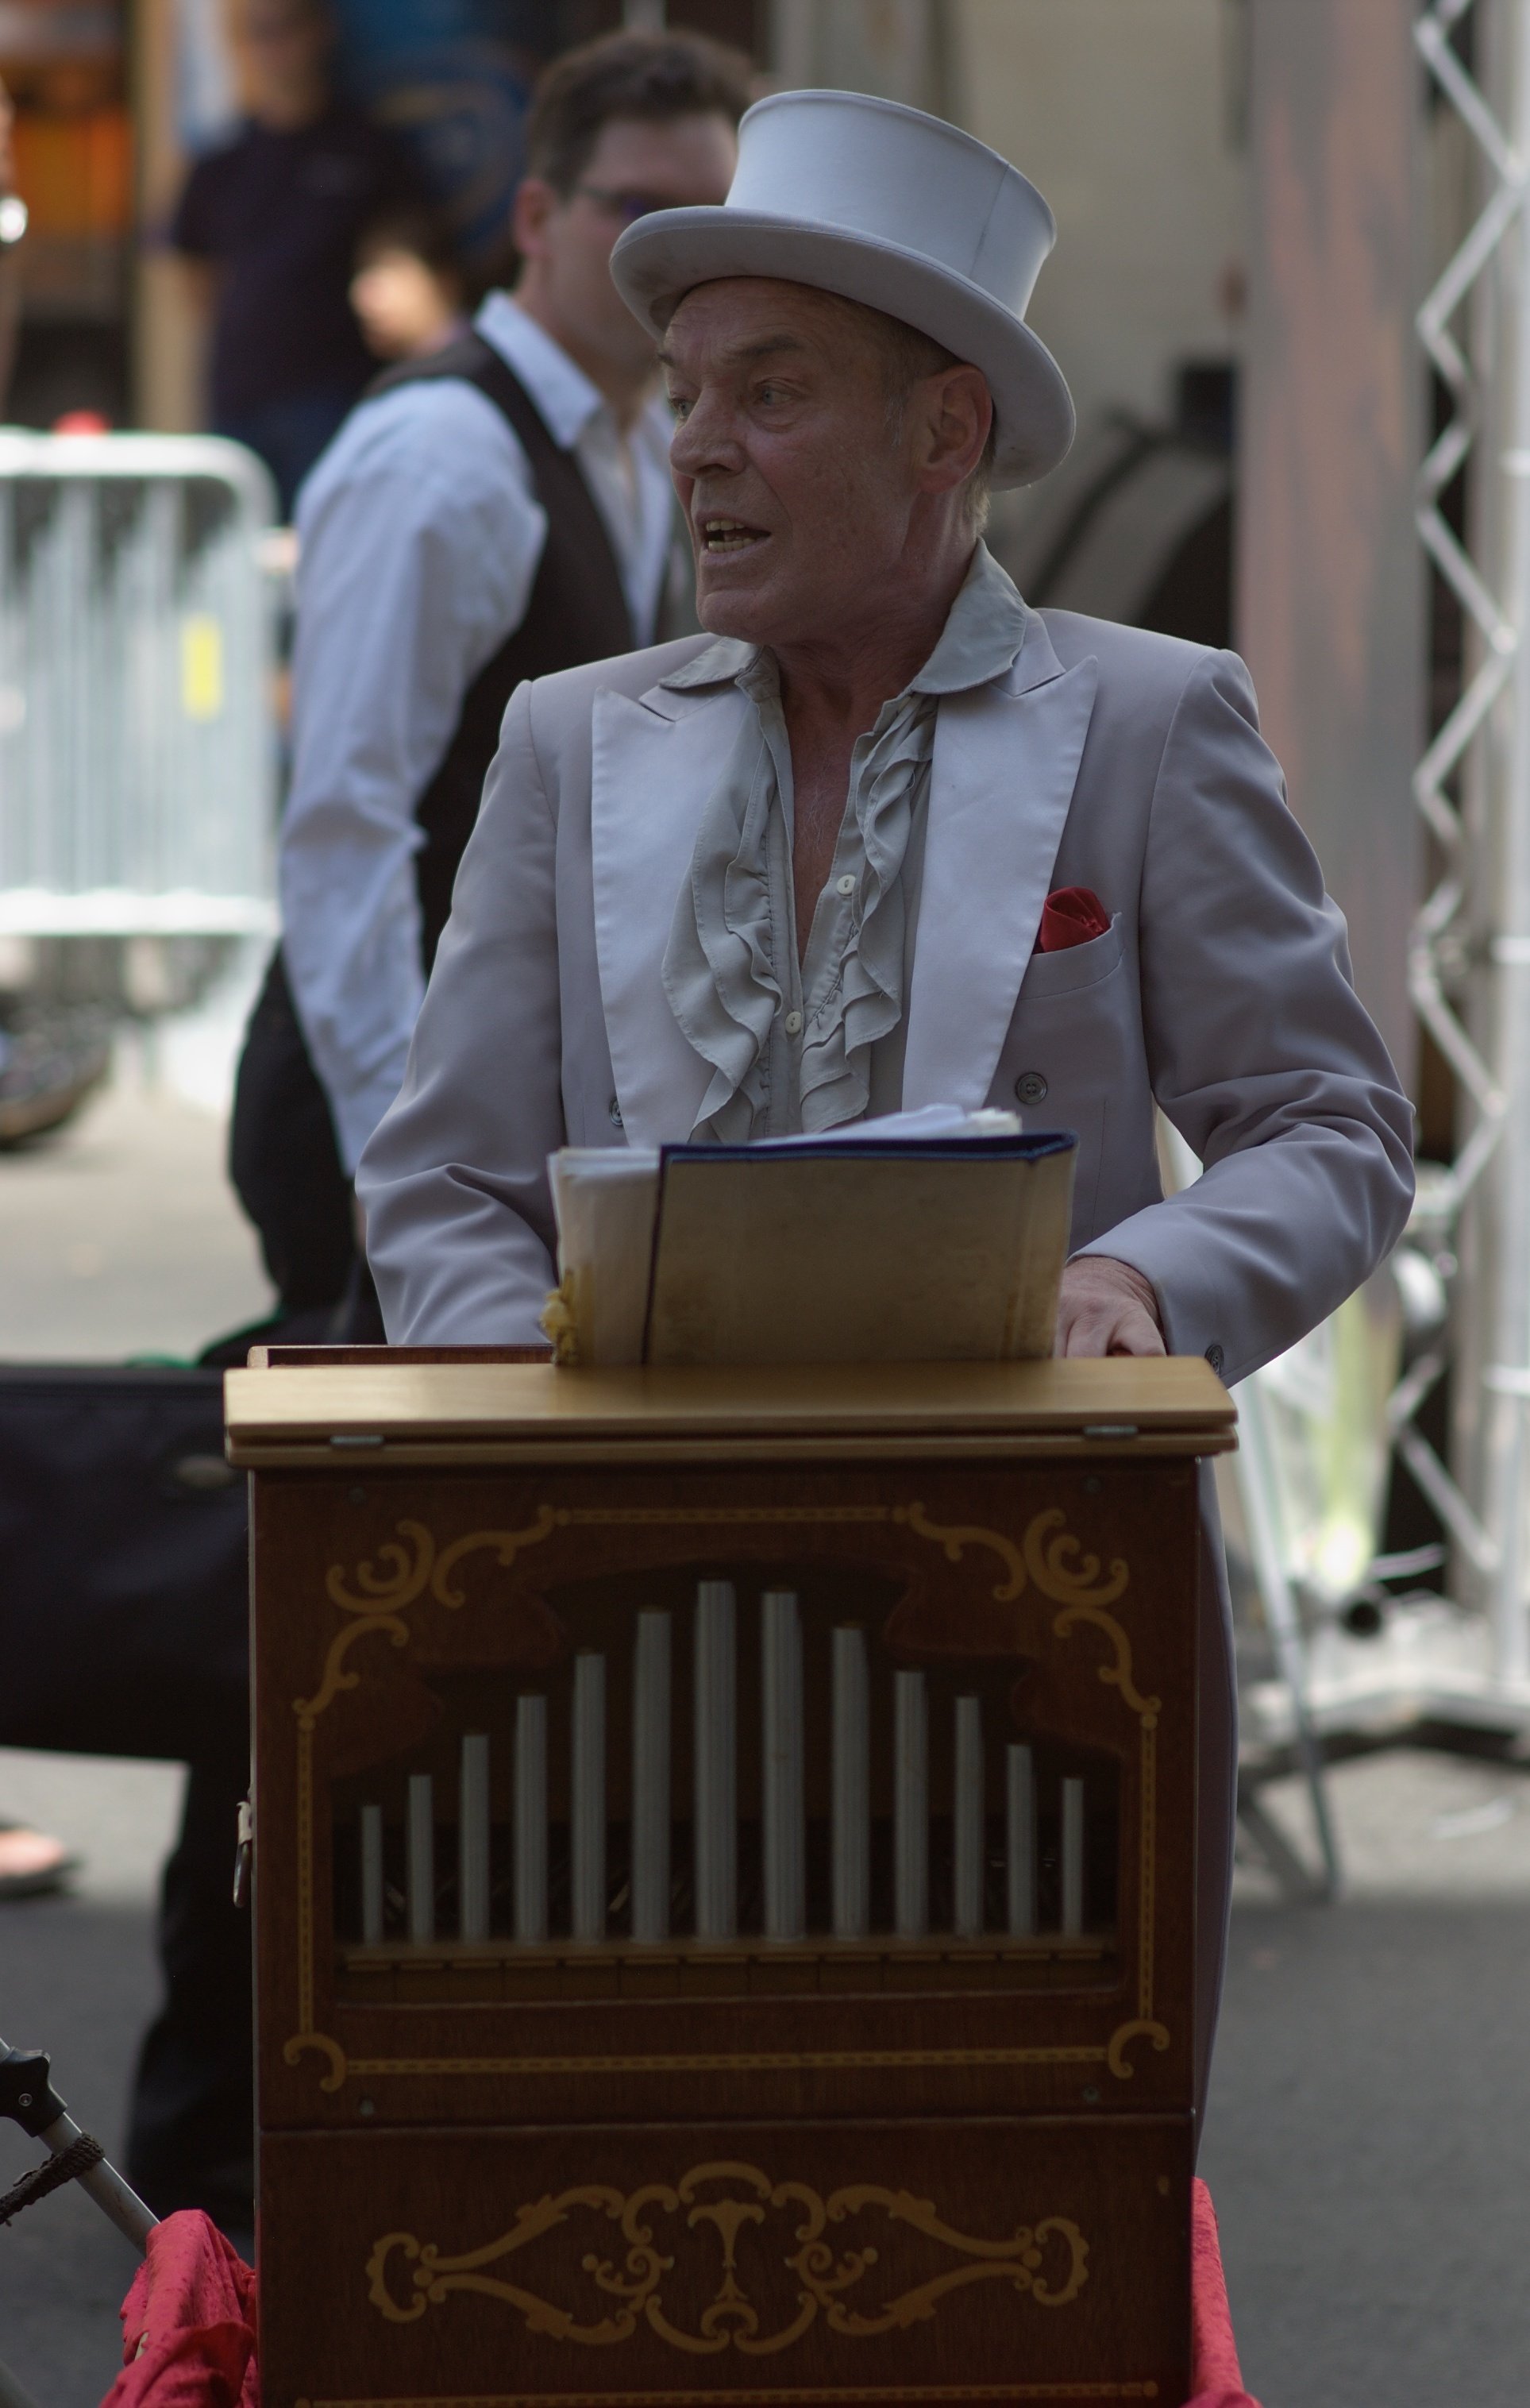
person, people, musician, musical instrument, rawtherapee, germany, deutschland, berlin, walimex, samyang, pentax, 85mm, 2010, lenstagged, steffenzahn, k100d, justpentax, kreuzberg, bergmannstrasse, bergmannstrassenfest, iamflickr, 85mmf14, walimex85mm, walimexpro8514if